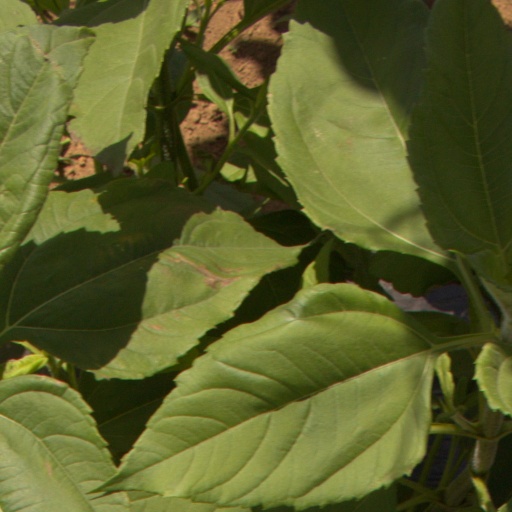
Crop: Jerusalem artichoke